Danube Delta

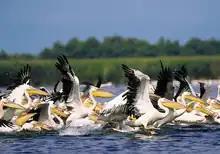
Pelicans in Danube Delta

This environment includes the lakes, and various ponds, streamlets and channels. It is characterized by a rich floating and submerse flora ("Myriophyllum", "Ceratophyllum", "Vallisneria", under the water; "Nymphaea alba", "Nuphar lutea", "Trapa natans", "Alisma plantago", floating plants with roots near the lakes' borders; and "Salvinia natans", "Stratiotes aloides", "Spirogyra", floating plants without roots, having negative effect for aquatic bioproductivity). Of the fish, the most important are Tench ("Tinca tinca"), common bream ("Abramis brama"), common rudd ("Scardinius erythropthalmus"), Prussian carp ("Carassius auratus gibelio"), wels catfish ("Silurus glanis"), European perch ("Perca fluviatilis"), and northern pike ("Esox lucius").